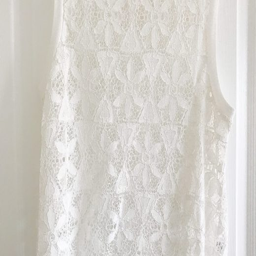
how to sell your clothes on ebay and make some extra cash